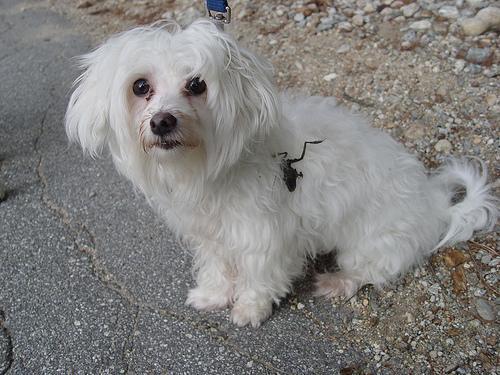
Maltese_dog